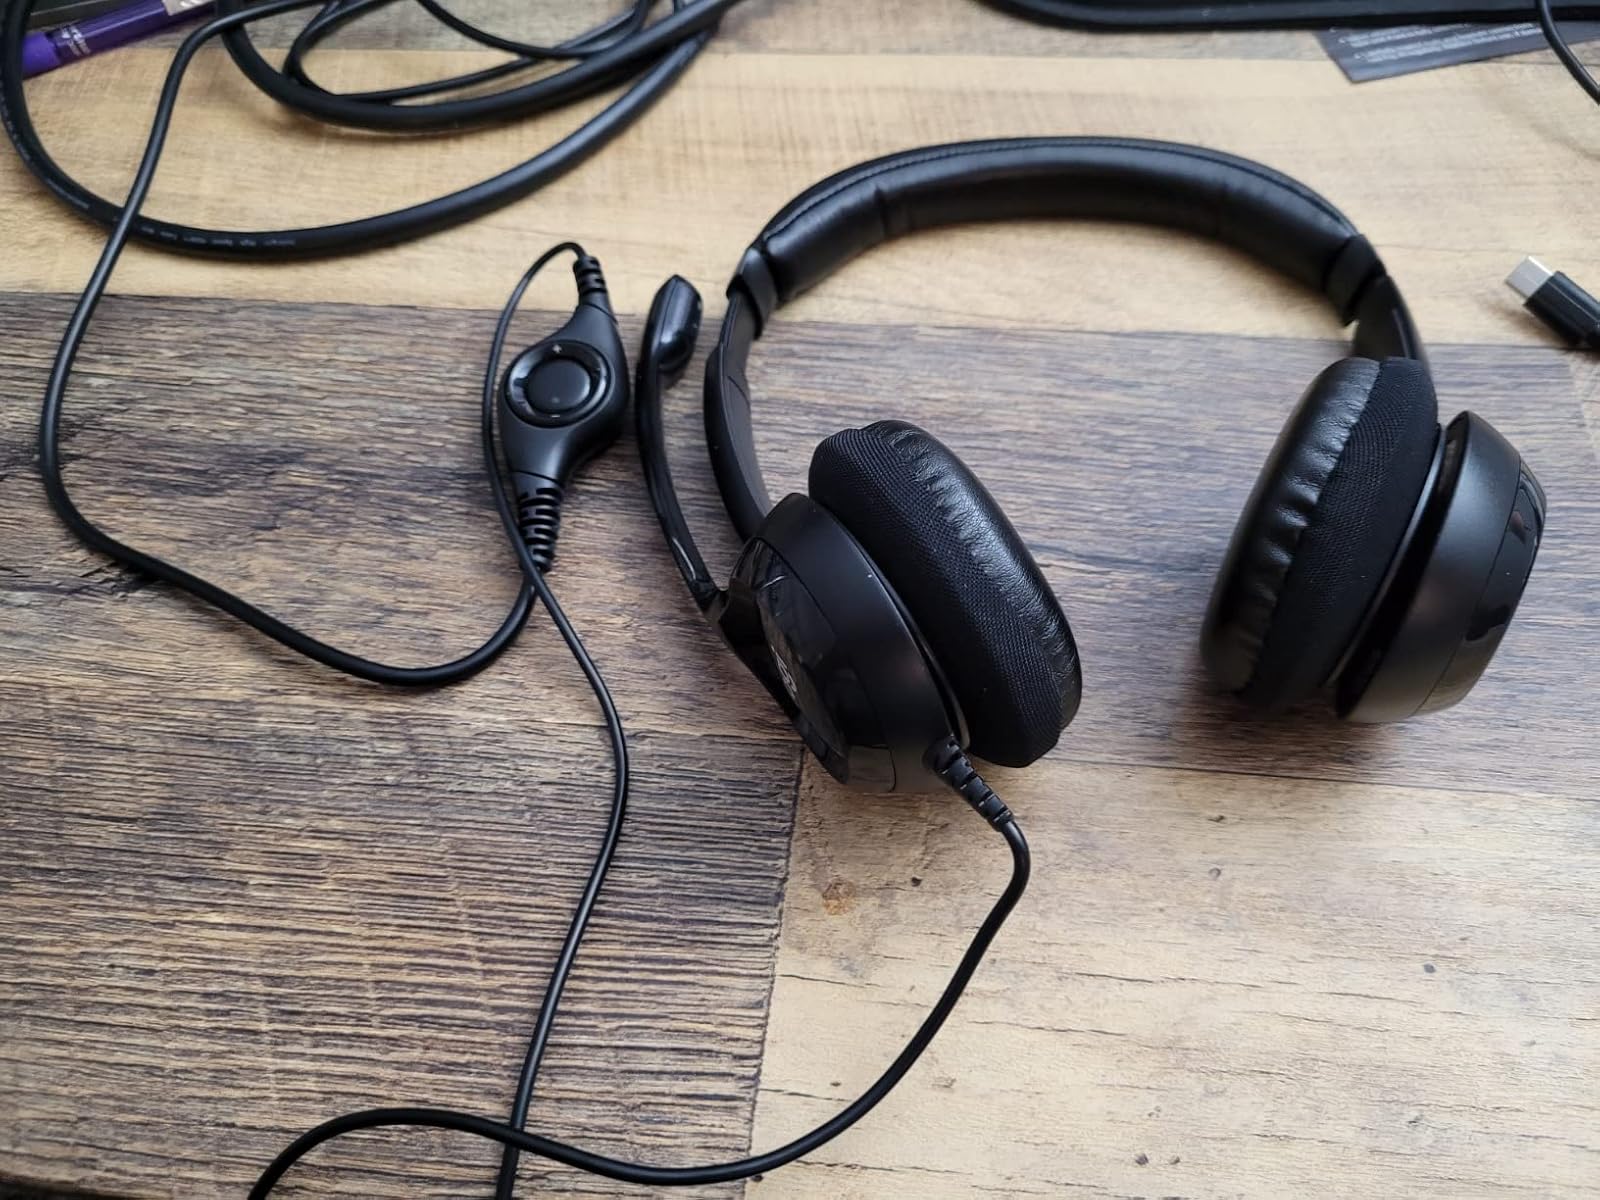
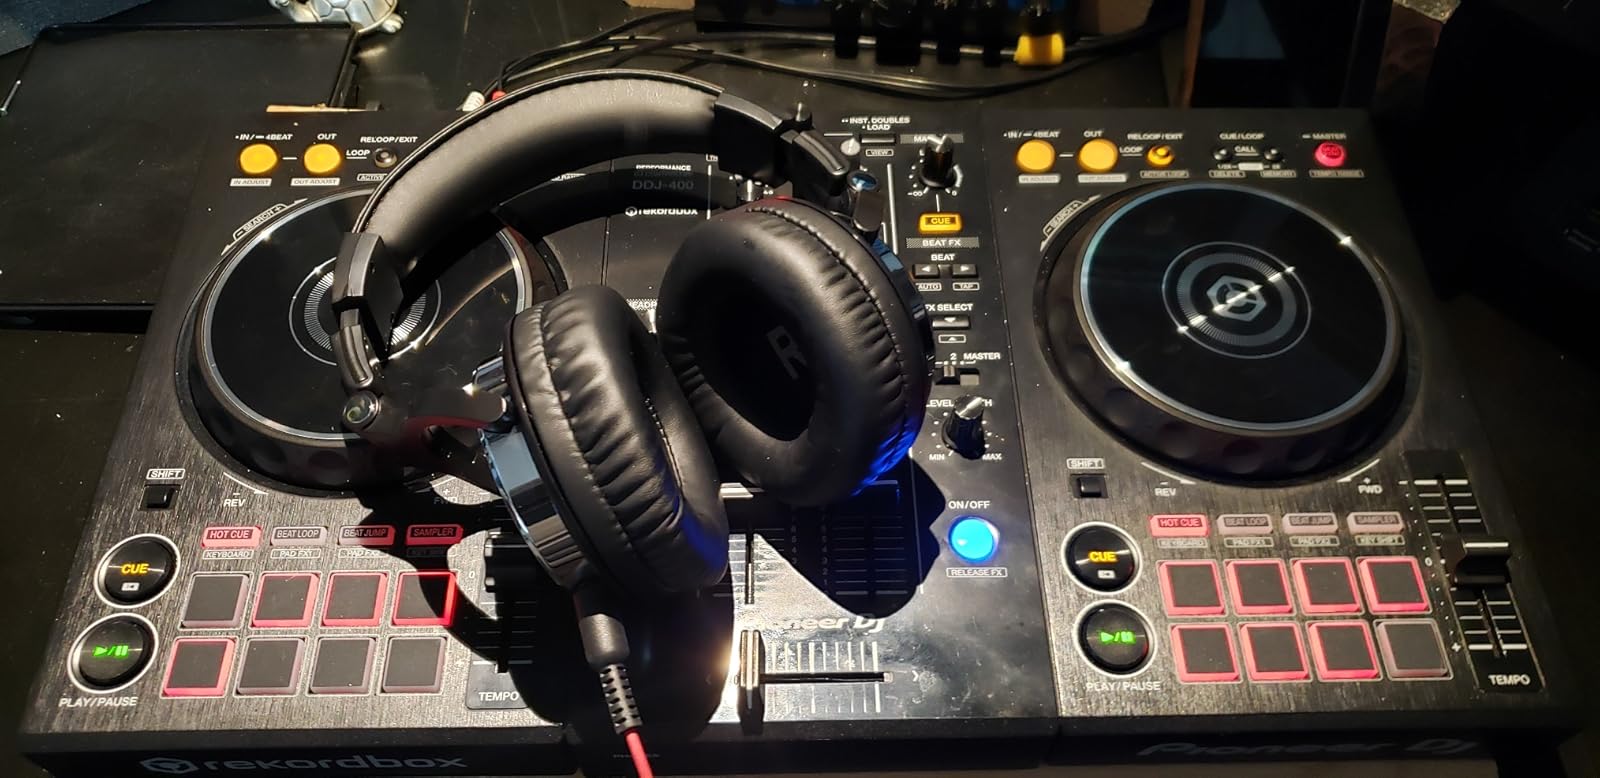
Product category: headphones
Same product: no